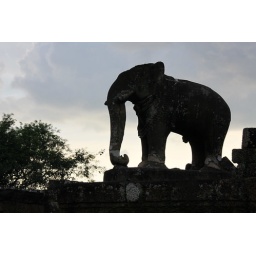
One of the distinctive two-metre-high stone elephants standing at the corner of East Mebon temple in Angkor.